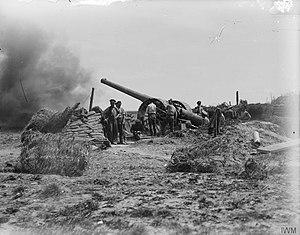
Cette page concerne l'année 1916 du calendrier grégorien.